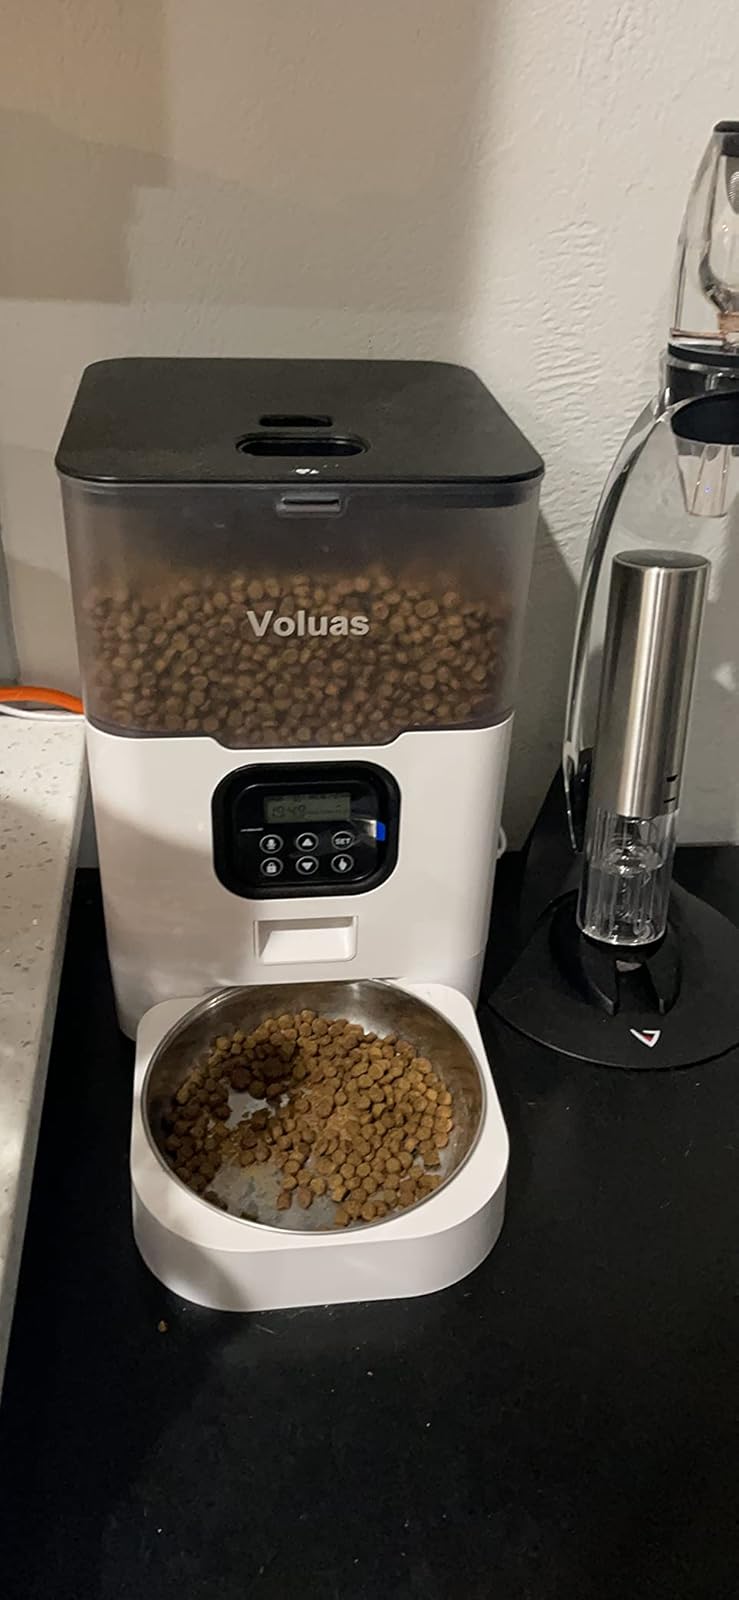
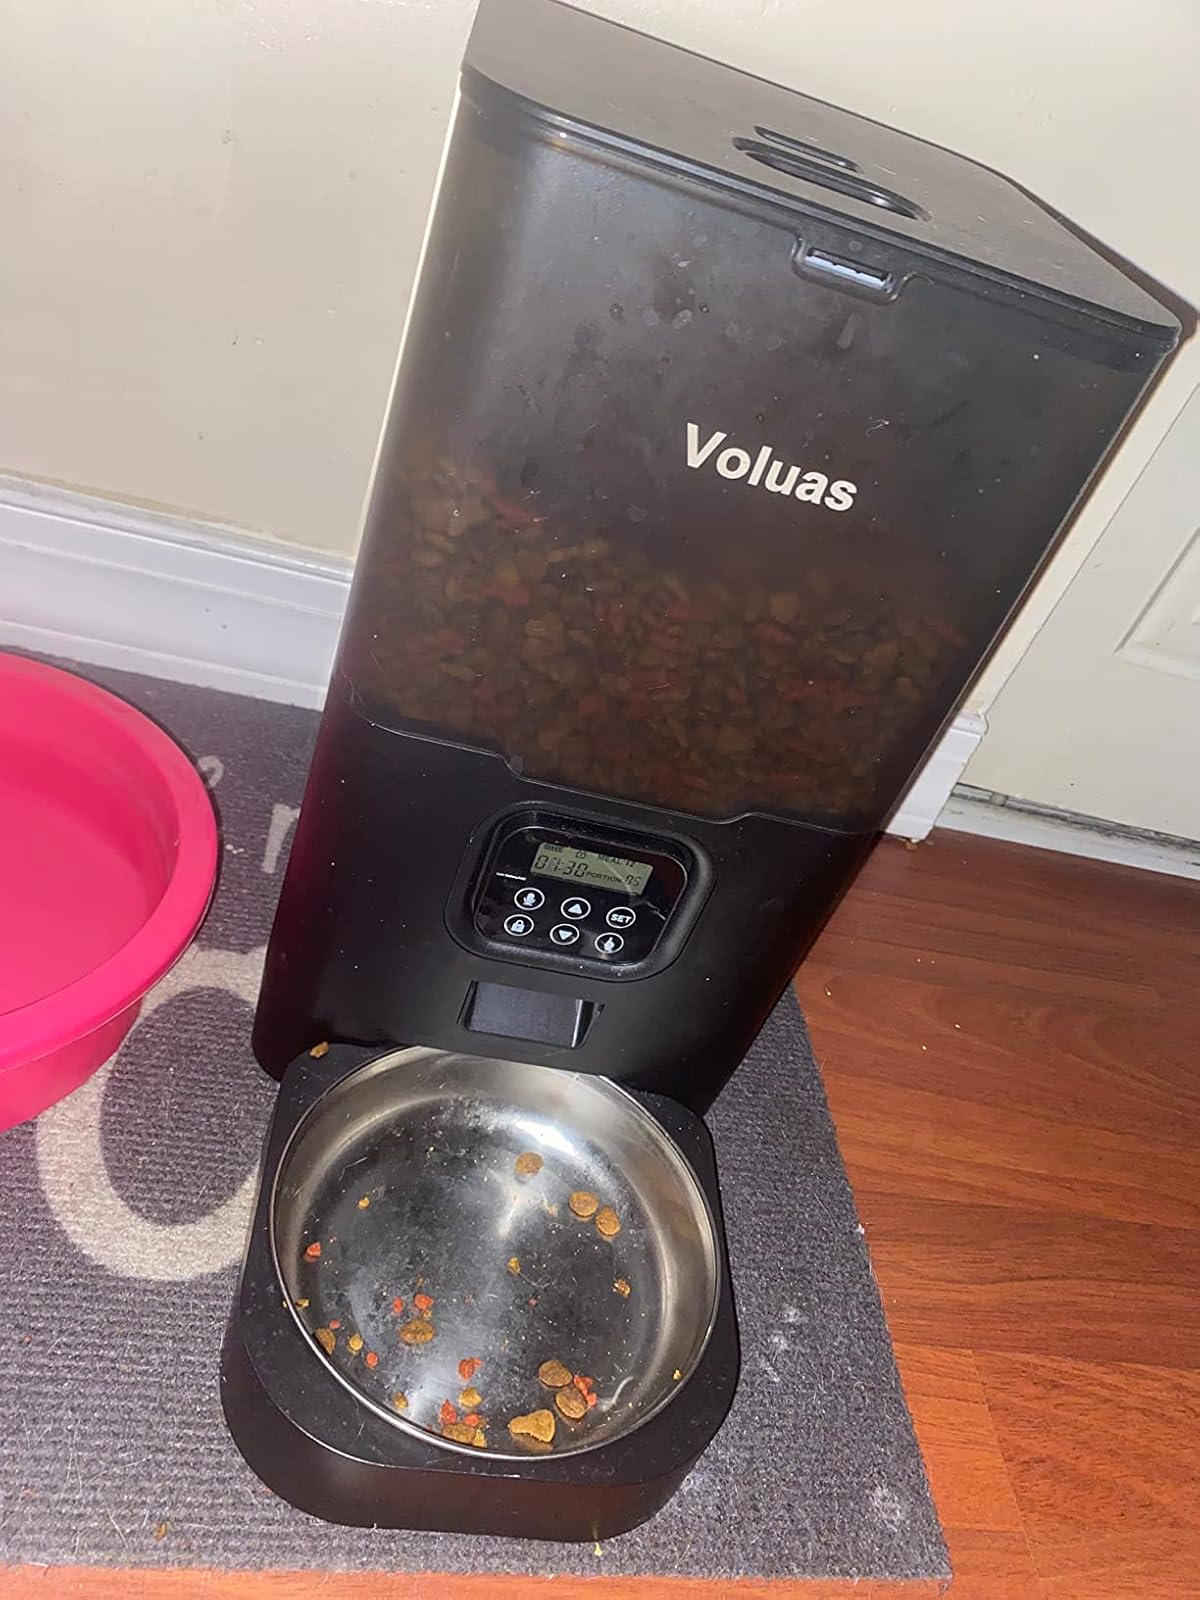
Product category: items_feeder
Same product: no